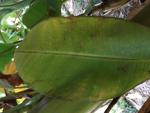
Label: xamthomonas